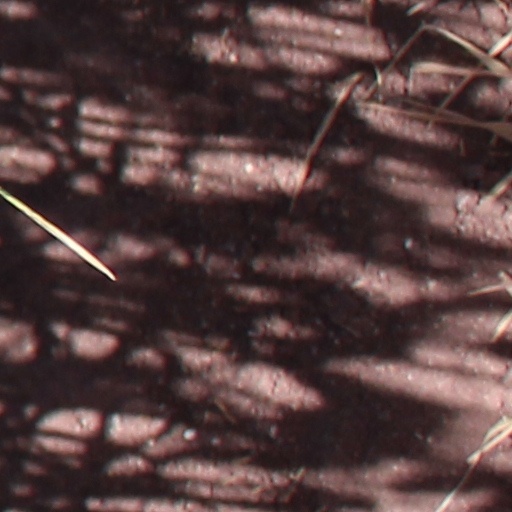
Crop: wheat